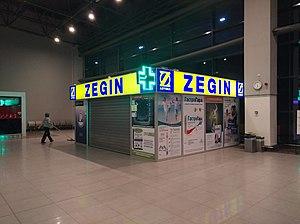
Pharmacie dans l'aéroport international de Skopje (Macédoine).